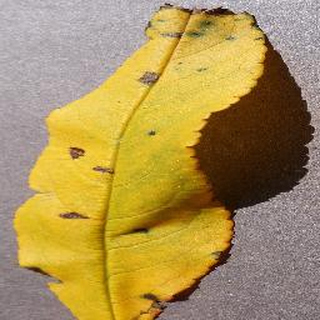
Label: peach_bacterial_spot